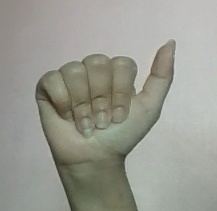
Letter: dhad